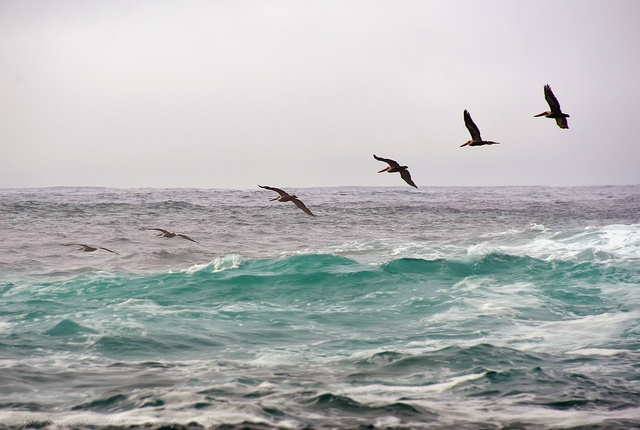
The birds are flying over the water together
The birds are flying in a line over the water.
some birds are flying over a wave over the ocean
Different images of a bird that is flying over water.
The birds are flying low over the water.